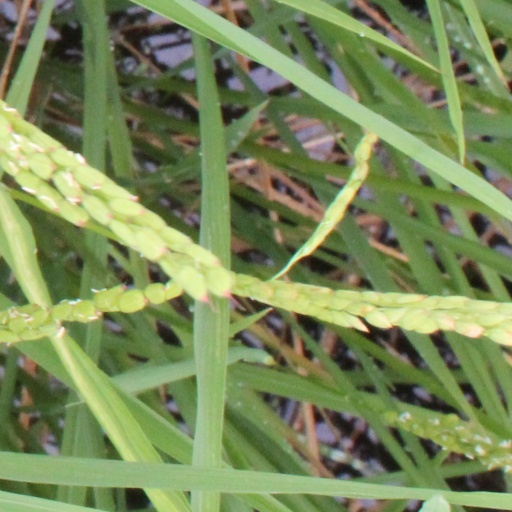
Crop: rice